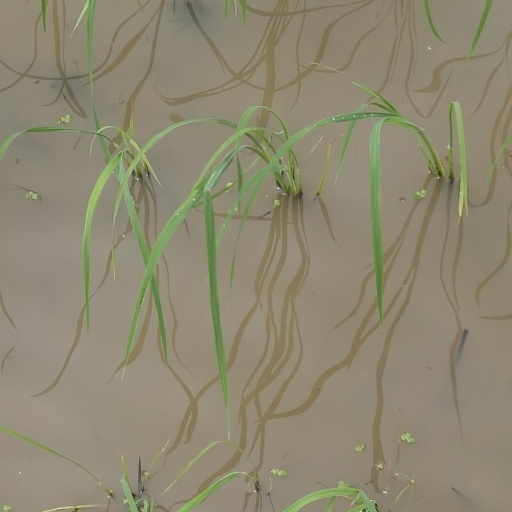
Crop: rice